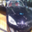
Label: automobile